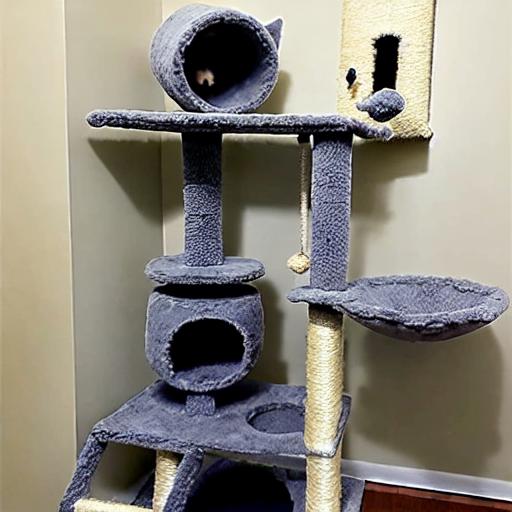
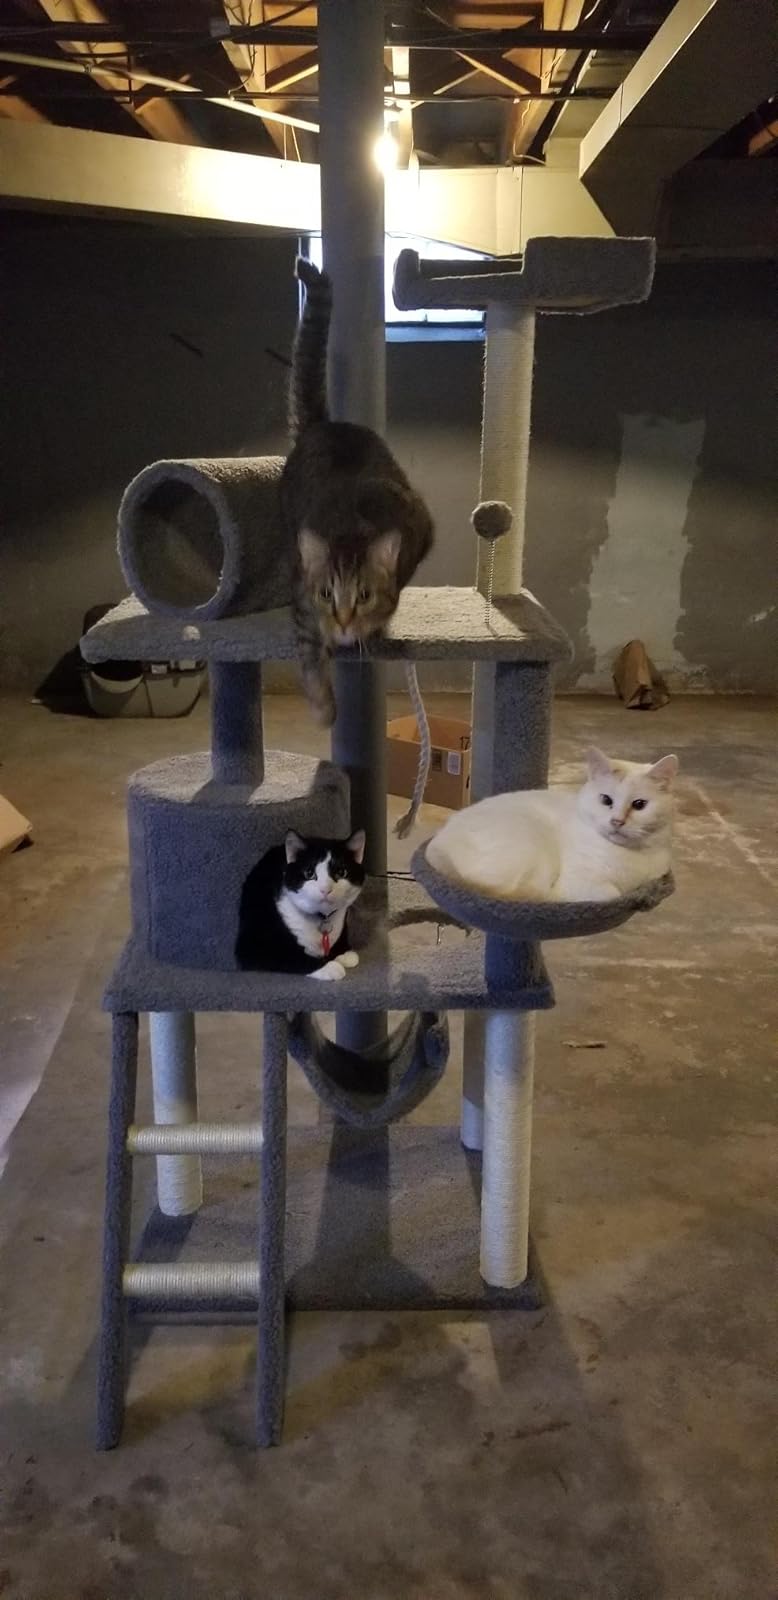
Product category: items_cat tree
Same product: no